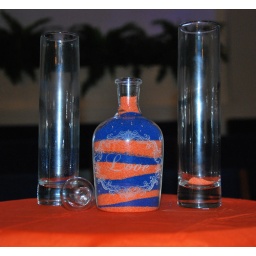
instead of a unity candle my friend used sand, so i could be displayed in their home forever